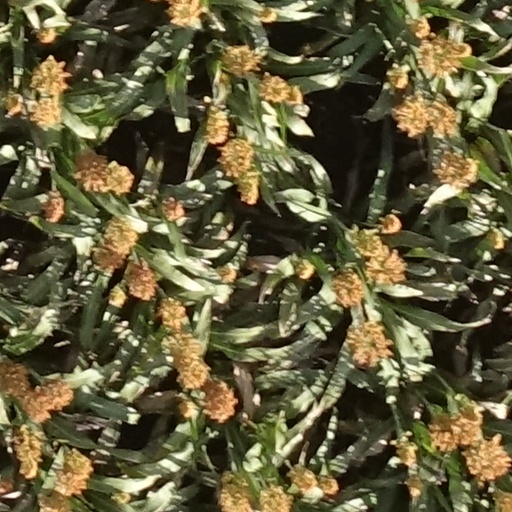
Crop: sorghum